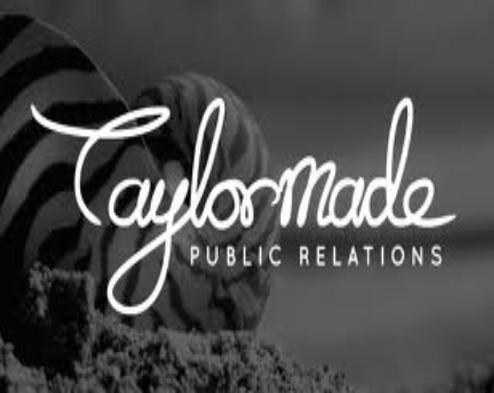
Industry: Sports